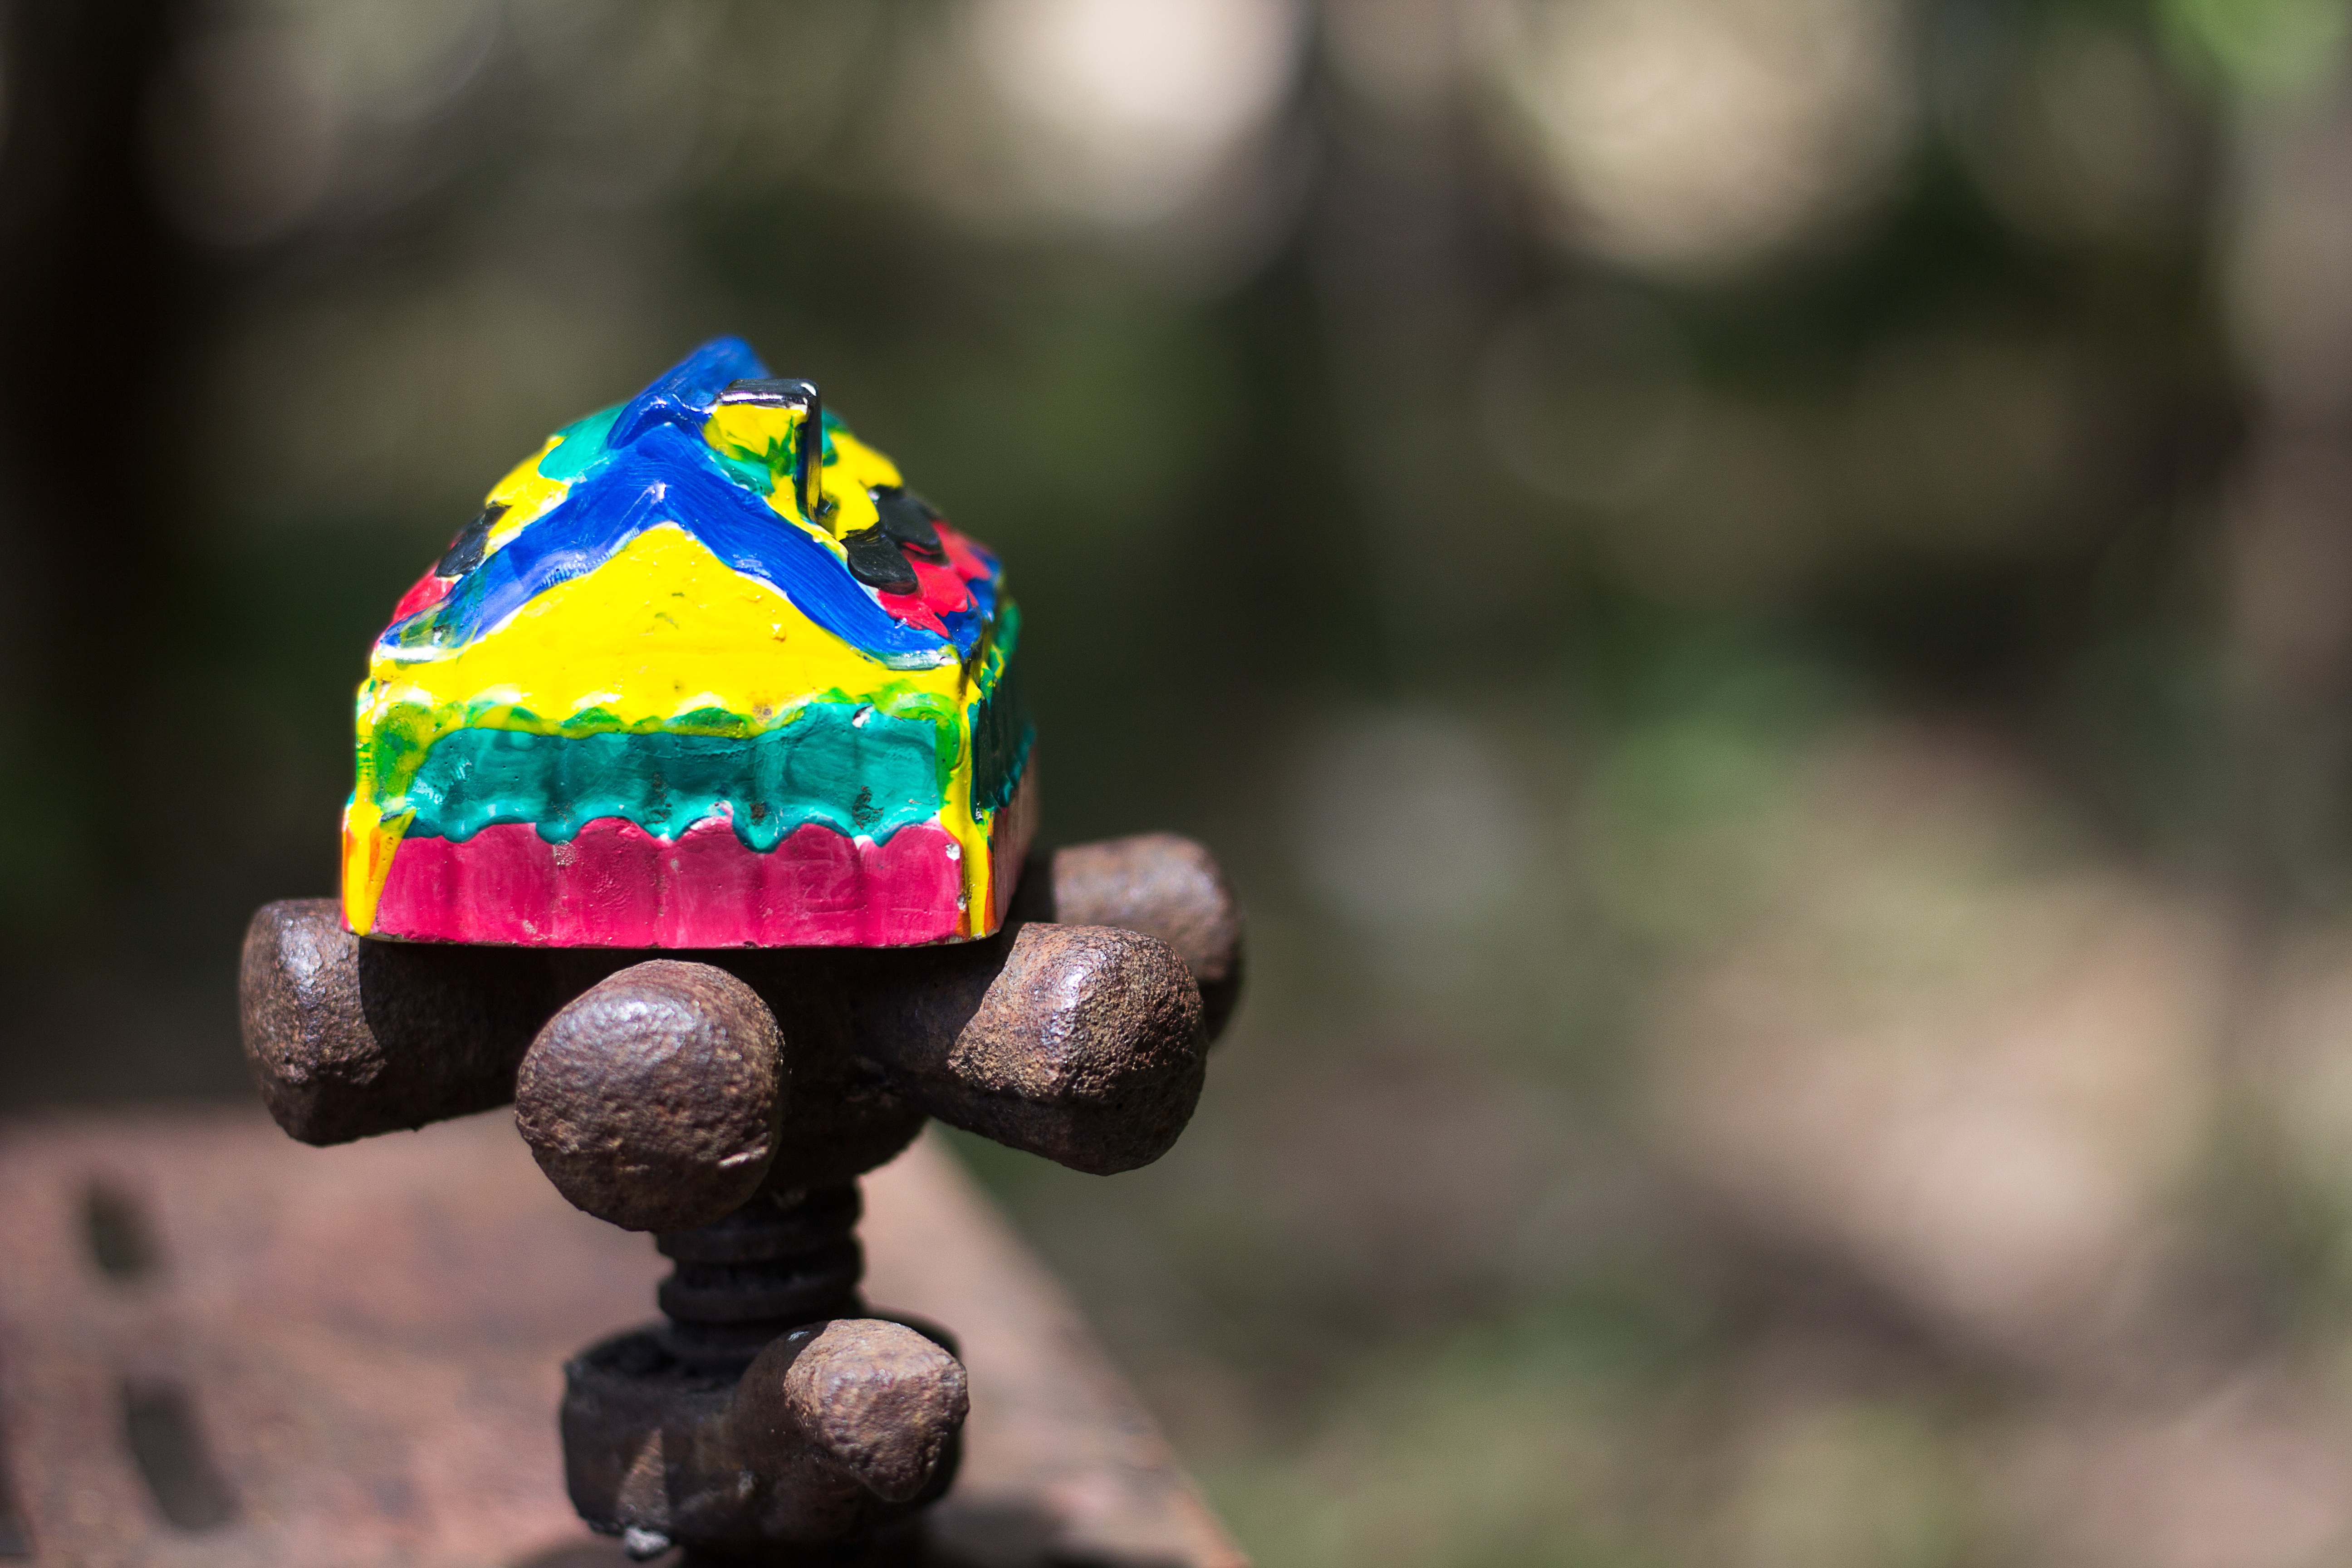
nature, outdoor, open, plant, flower, bloom, home, decoration, food, spring, green, red, color, colorful, yellow, garden, pink, close, toy, sunflower, flowers, close up, leaves, festival, colors, design, wings, bright, bee, insects, lotus, beautiful, by nature, autumn leaves, assorted, refreshing, decorate, lotus leaf, macro photography, according to the season